Crave (film)

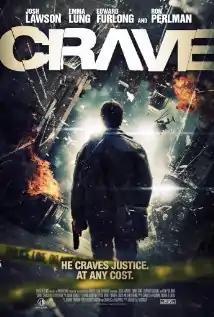

Crave (also known under the working titles of "Shatterbrain" and "Two Wolves") is a 2012 American drama thriller film directed by Charles de Lauzirika. The film stars Josh Lawson as a man who retreats into a fantasy world that comes with deadly consequences. "Crave" had its world premiere on July 24, 2012 at the Fantasia International Film Festival and had a wider theatrical and video on demand release on December 6, 2013.